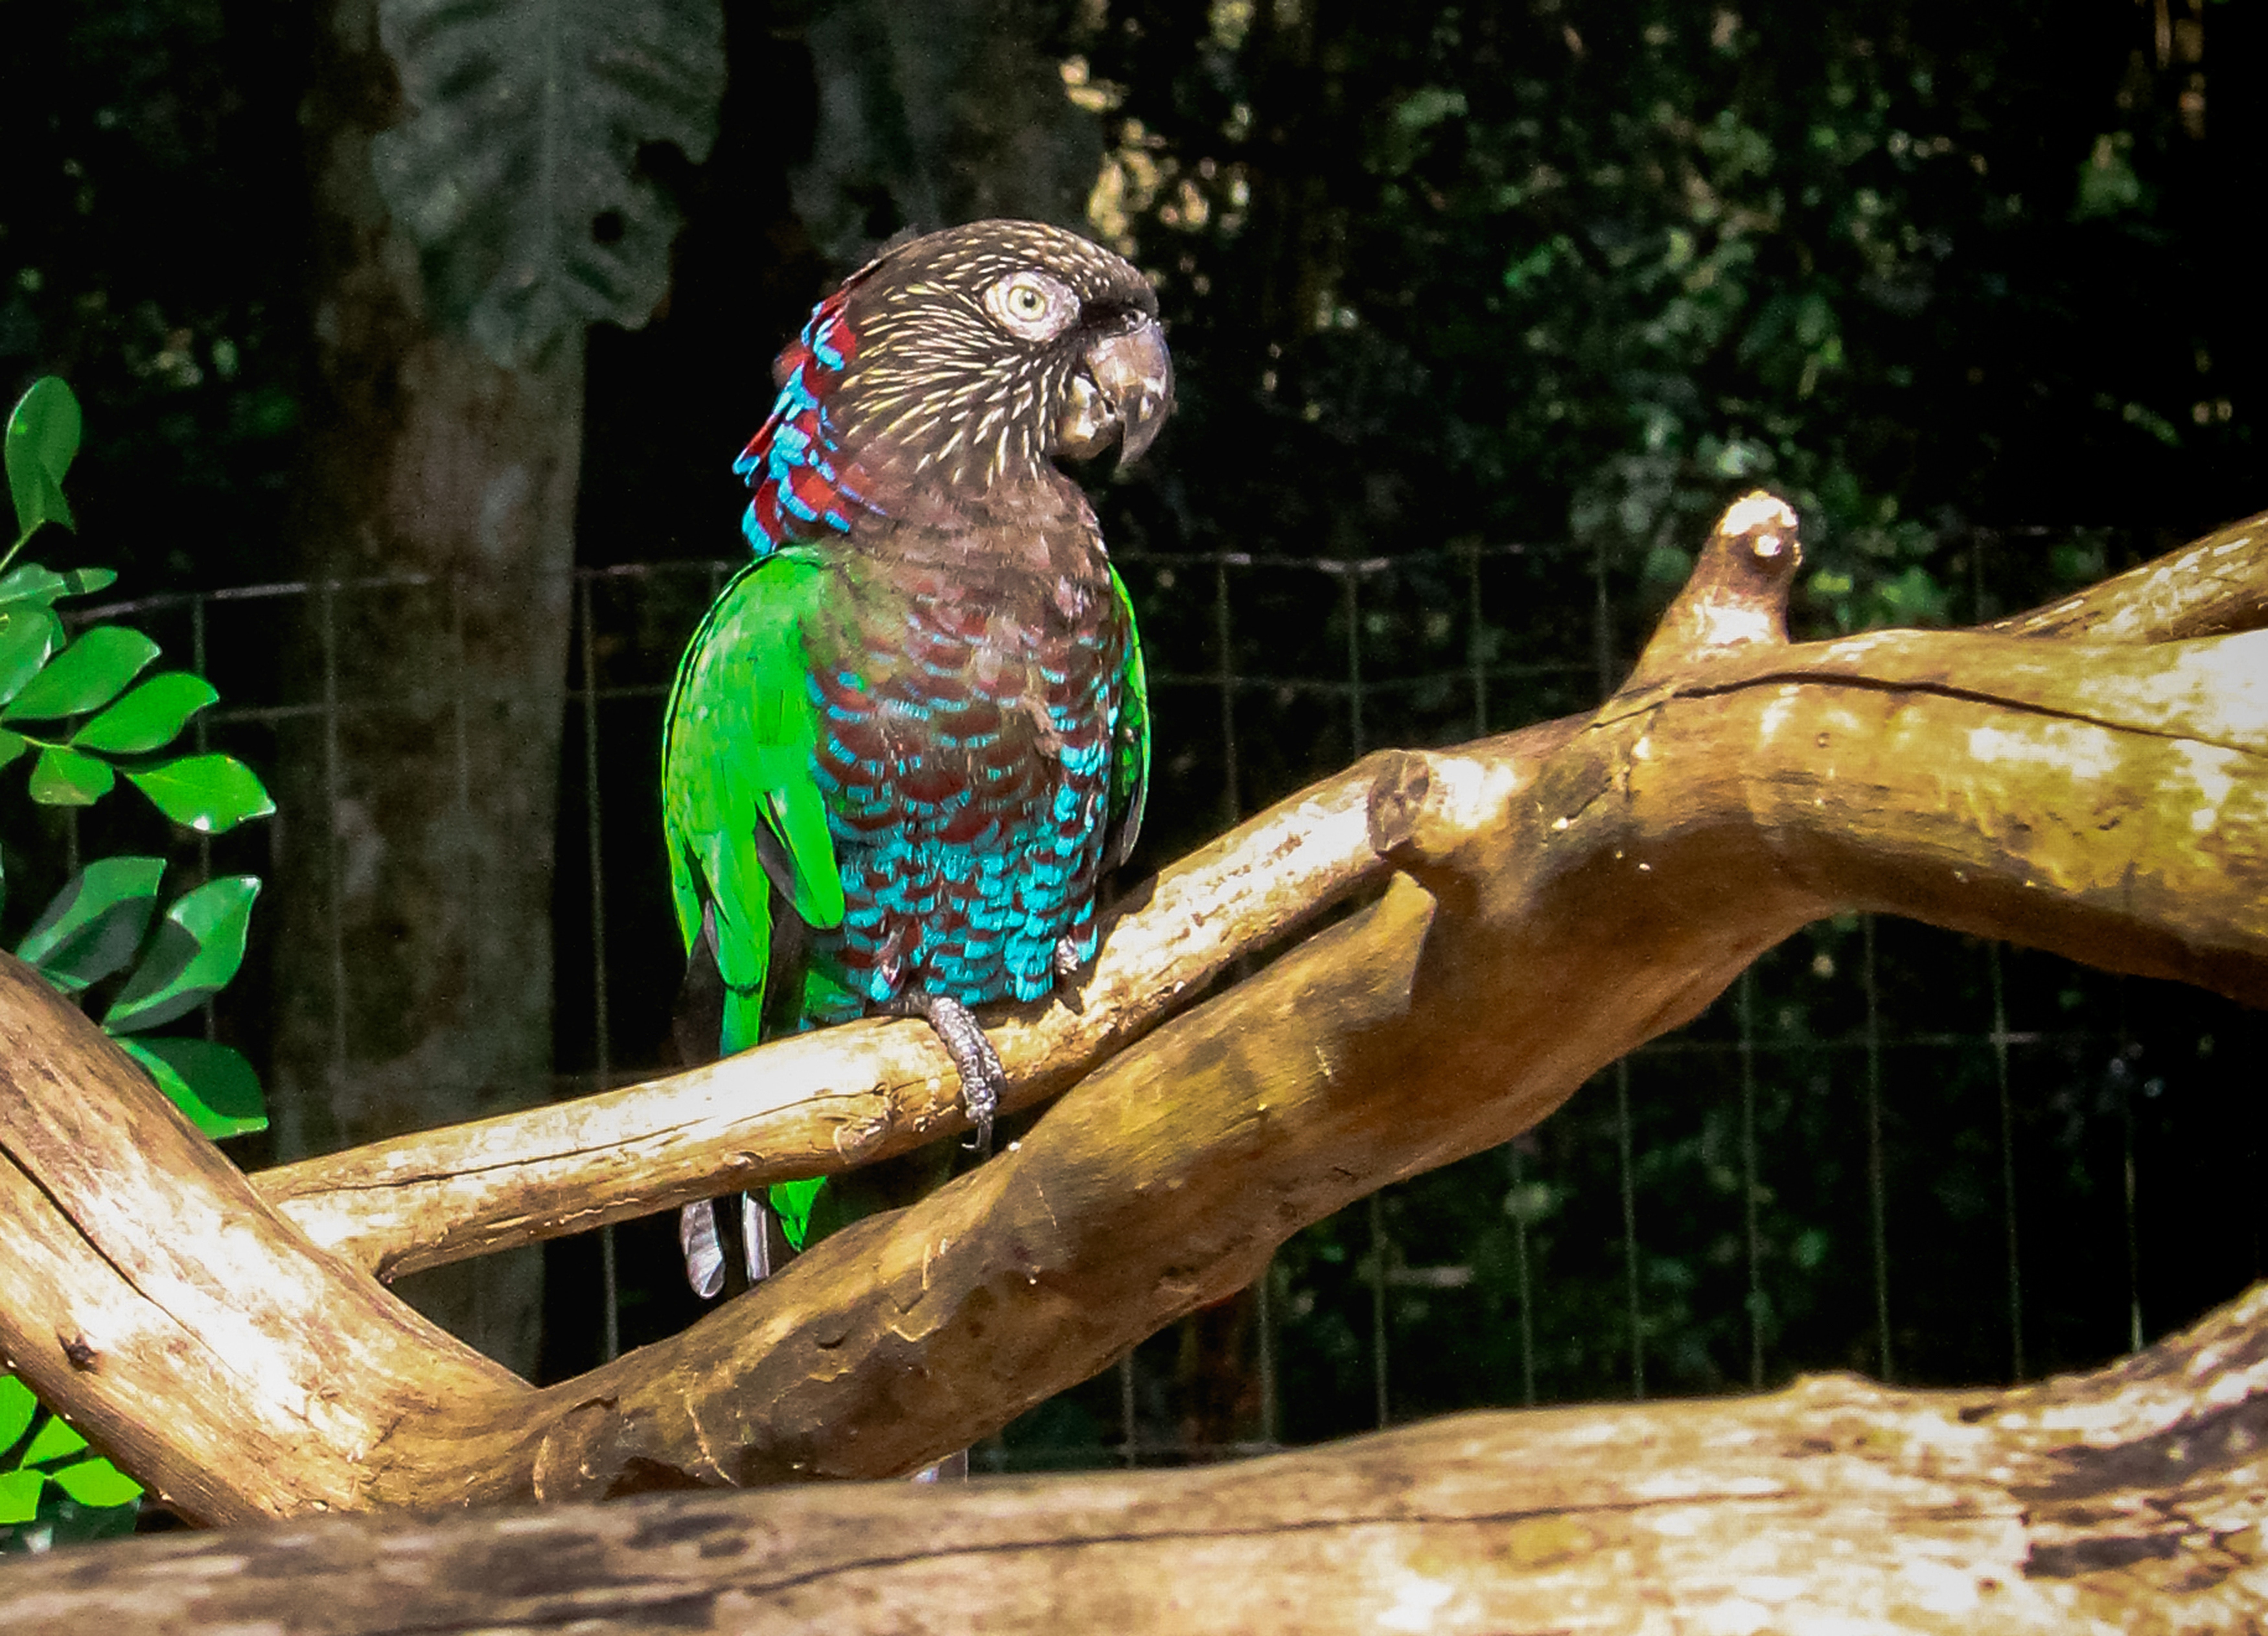
vertebrate, bird, beak, parrot, macaw, zoo, organism, budgie, wildlife, adaptation, plant, feather, parakeet